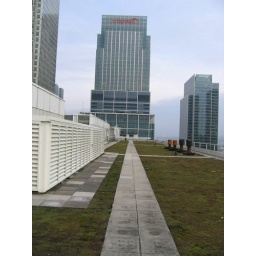
This roof was put in to improve the view from the other towers